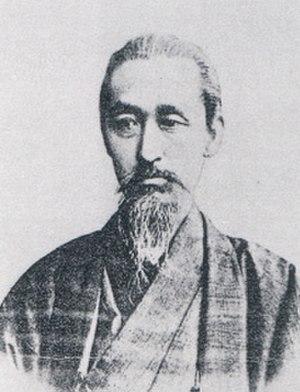
Kōno Bairei, est un peintre japonais, illustrateur de livres et professeur d'art, né Yasuda Bairei à Kyoto. Membre de l'école de l'ukiyo-e, c'est un maître de la peinture kacho-e de l'ère Meiji.